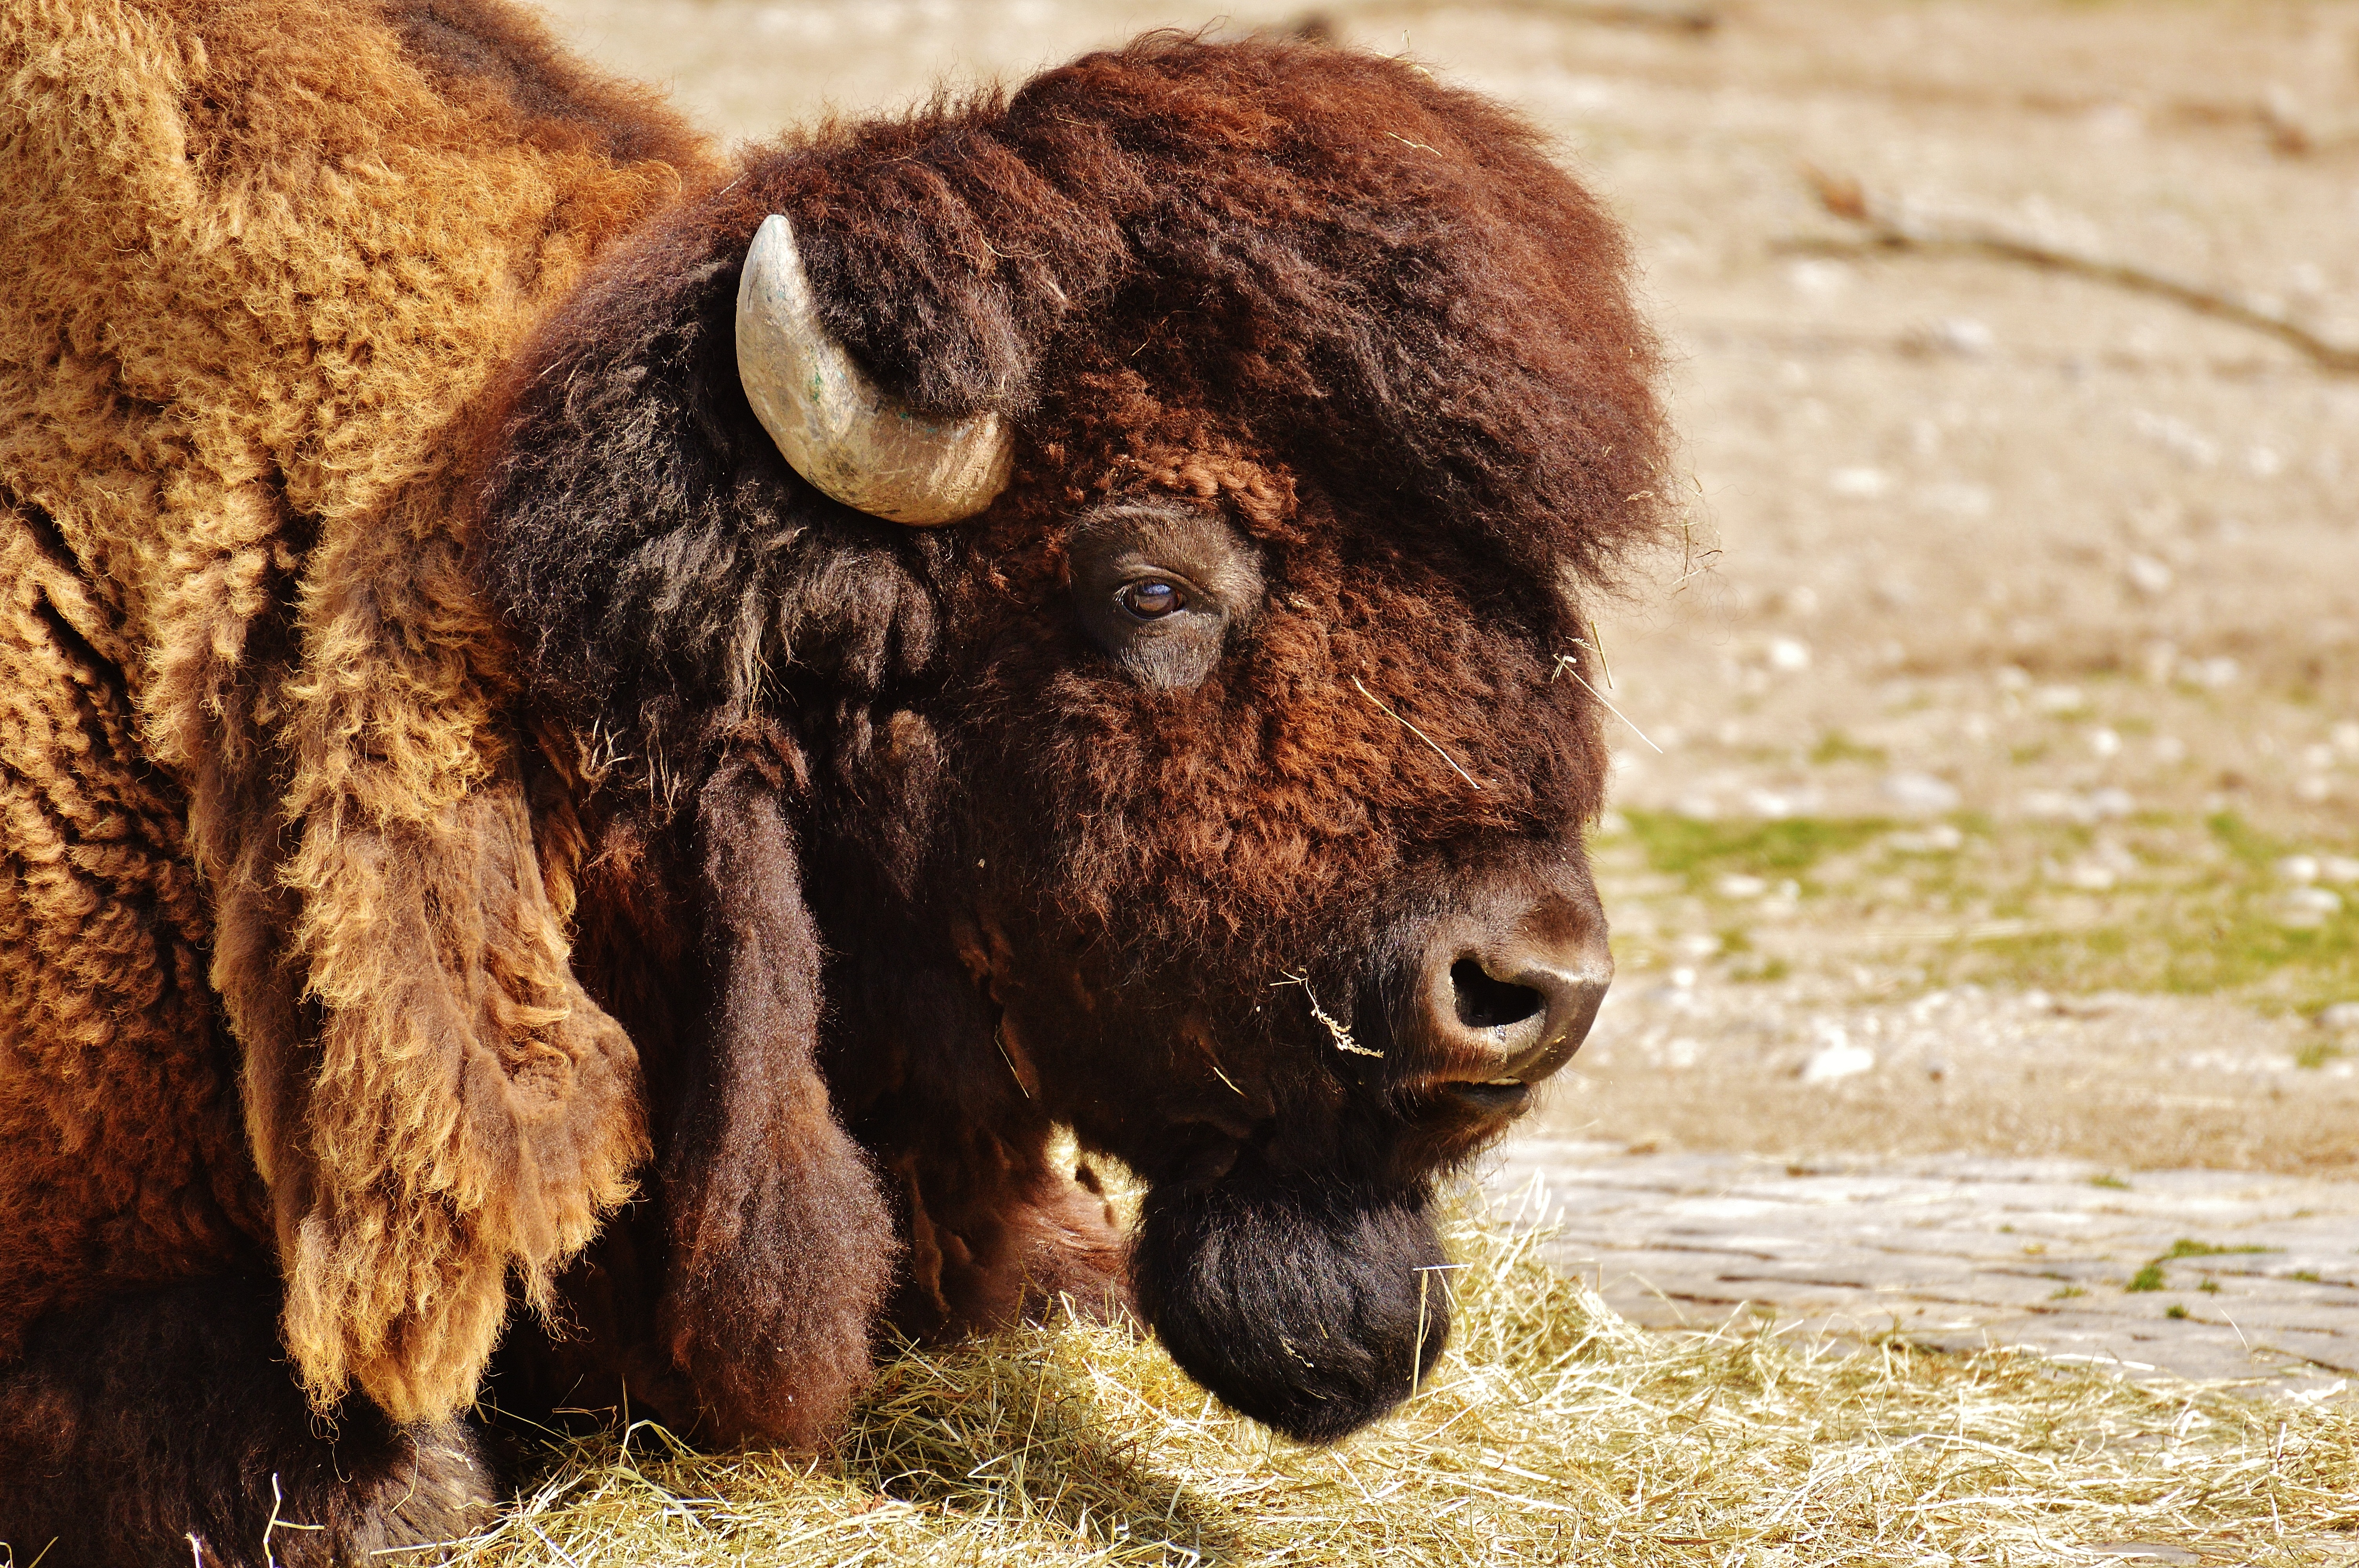
nature, wildlife, horn, sheep, mammal, fauna, wild animal, bull, vertebrate, bison, yak, animal world, munich, tierpark hellabrunn, cattle like mammal, cow goat family, muskox